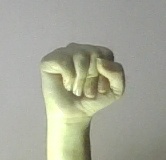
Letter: saad